Describe the emotion expressed in this image:  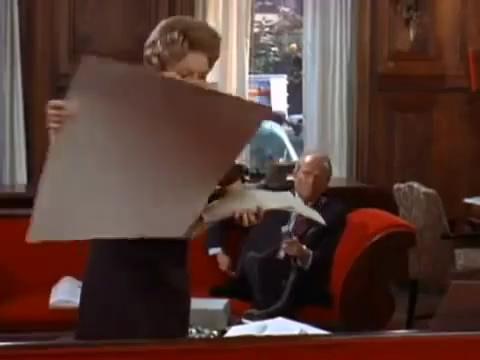
This person displays Suffering, valence and arousal with low intensity.